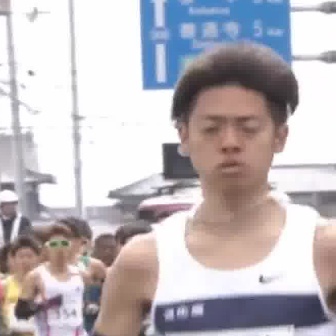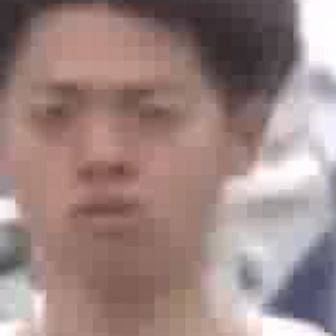
  Please identify the target specified by the bounding box [189,105,272,188] in the first image and locate it in the second image. Return the coordinates in [x_min,y_min,x_max,y_max] format.
Answer: [4,58,212,267]